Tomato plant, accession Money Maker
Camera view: vertical (180 deg); turntable rotation: 30 degrees
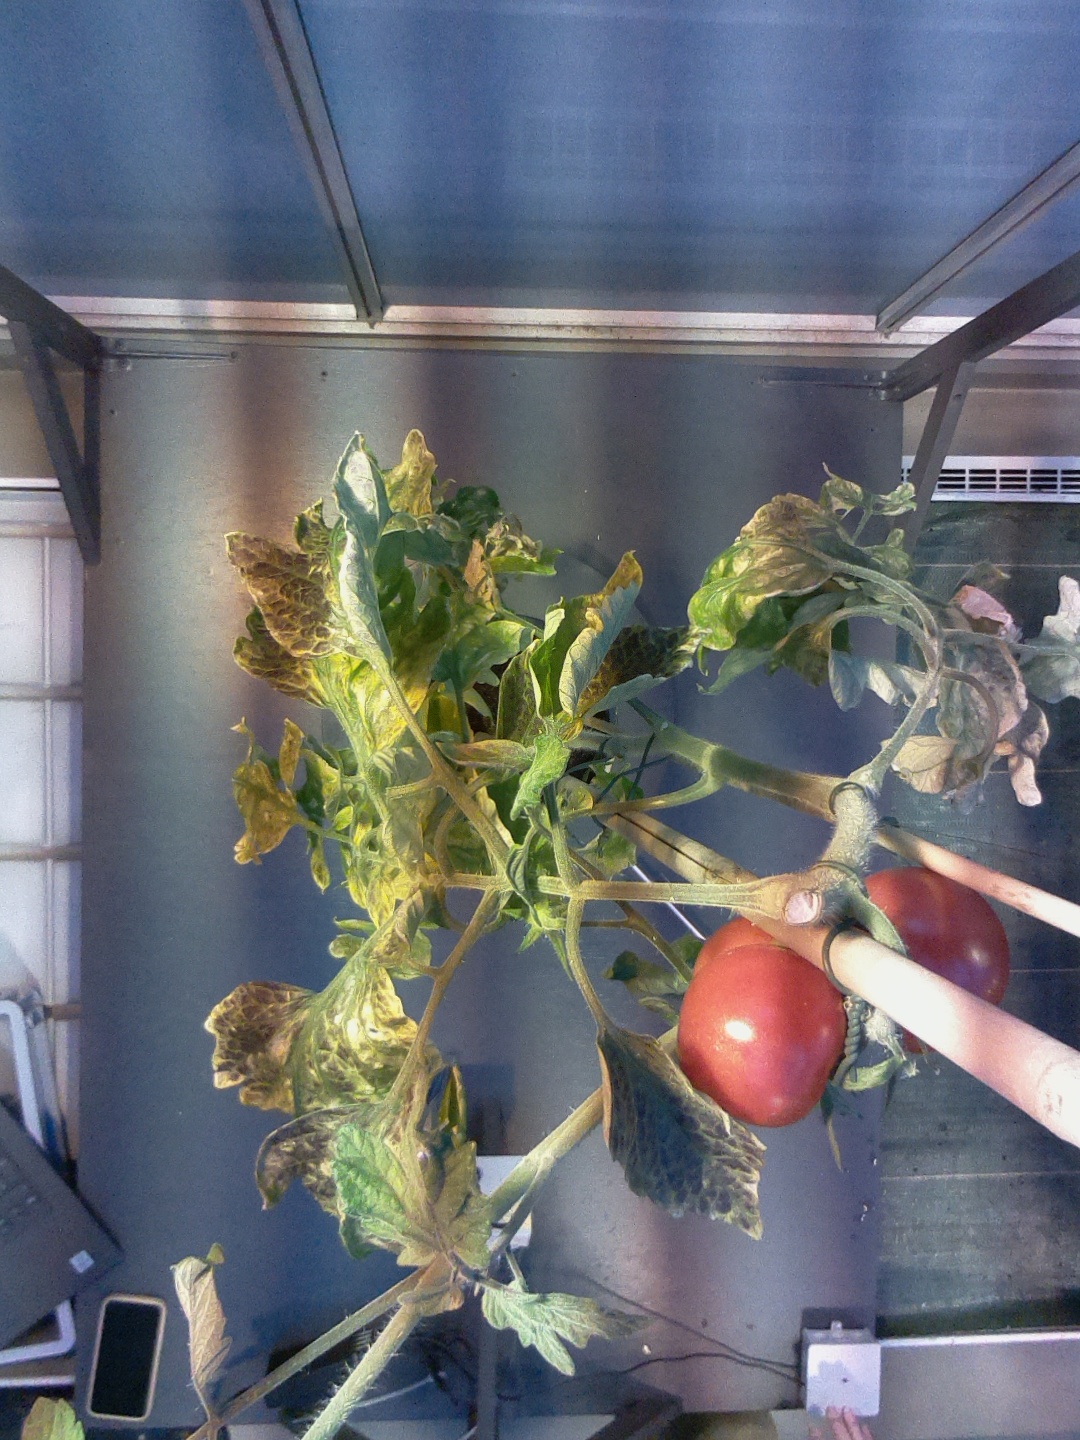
BBCH growth stage 89: 90%-100% of fruits show typical fully ripe color